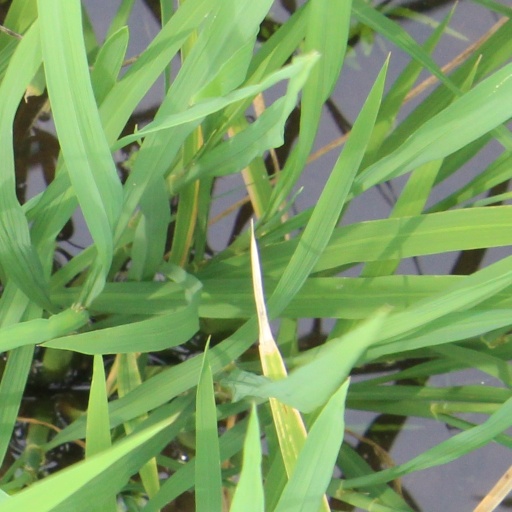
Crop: rice